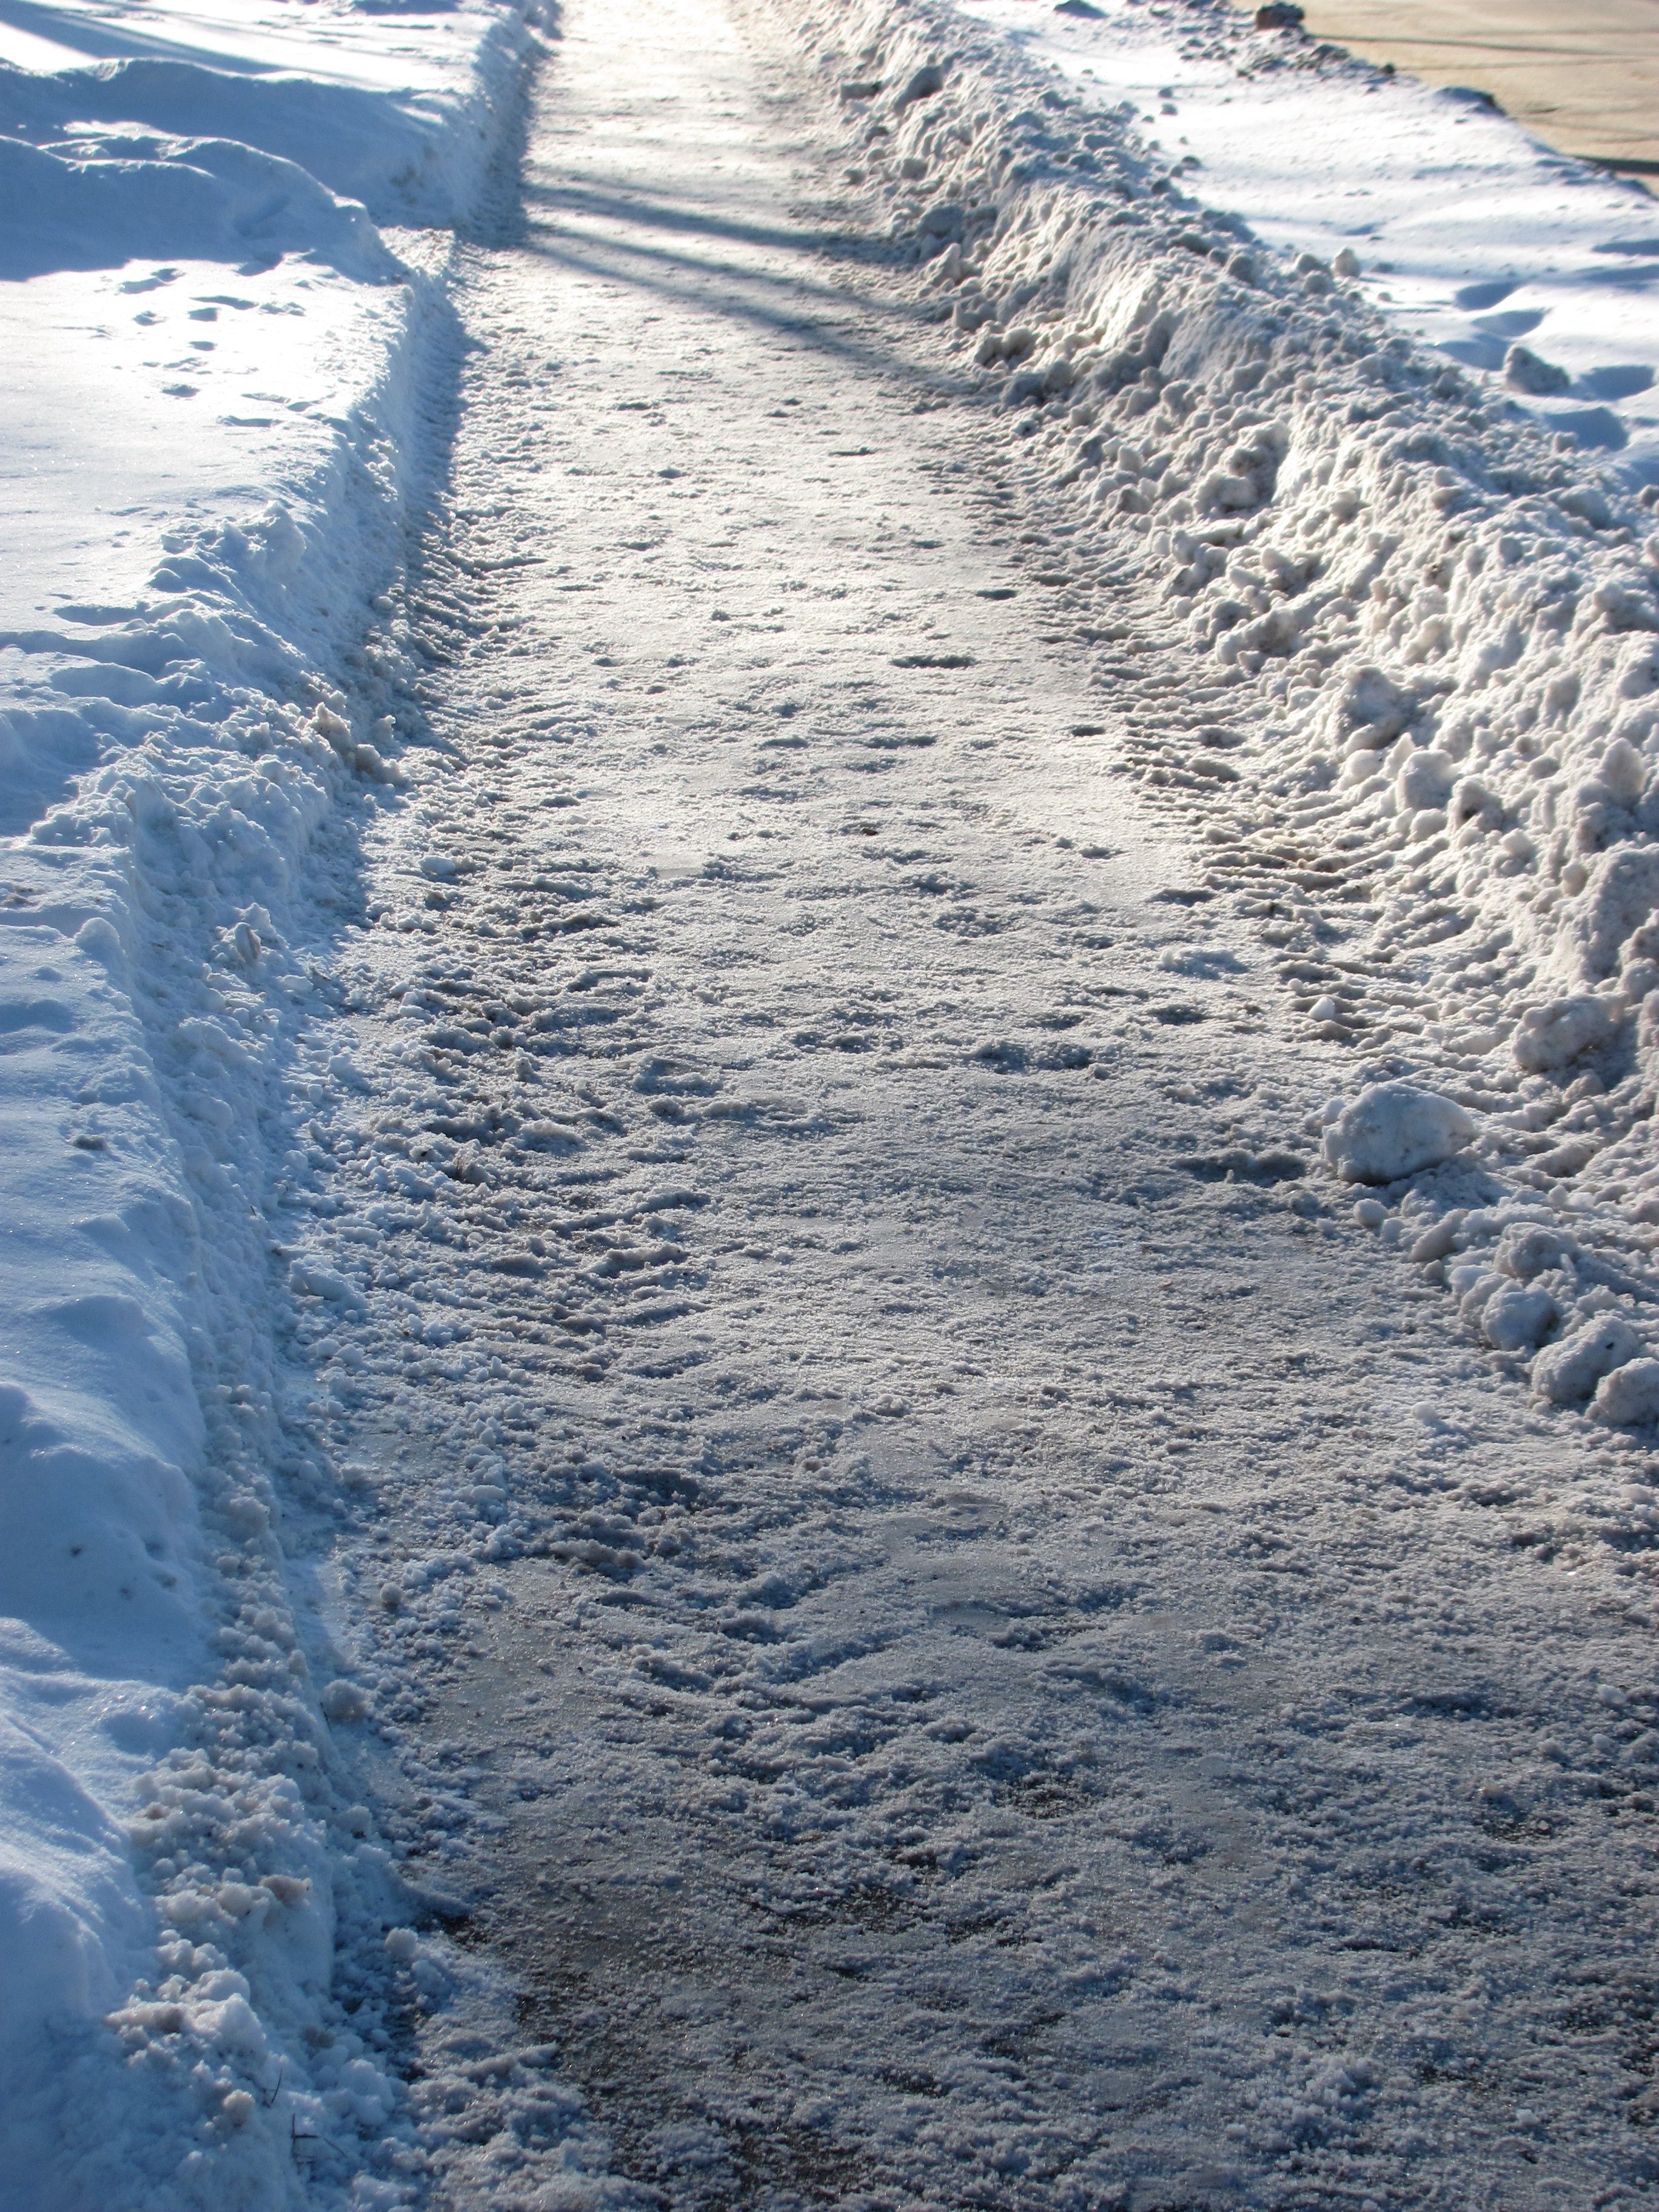
outdoor, mountain, snow, winter, road, wave, frost, ice, reflection, weather, arctic, season, piste, freezing, forward, arctic ocean, geological phenomenon